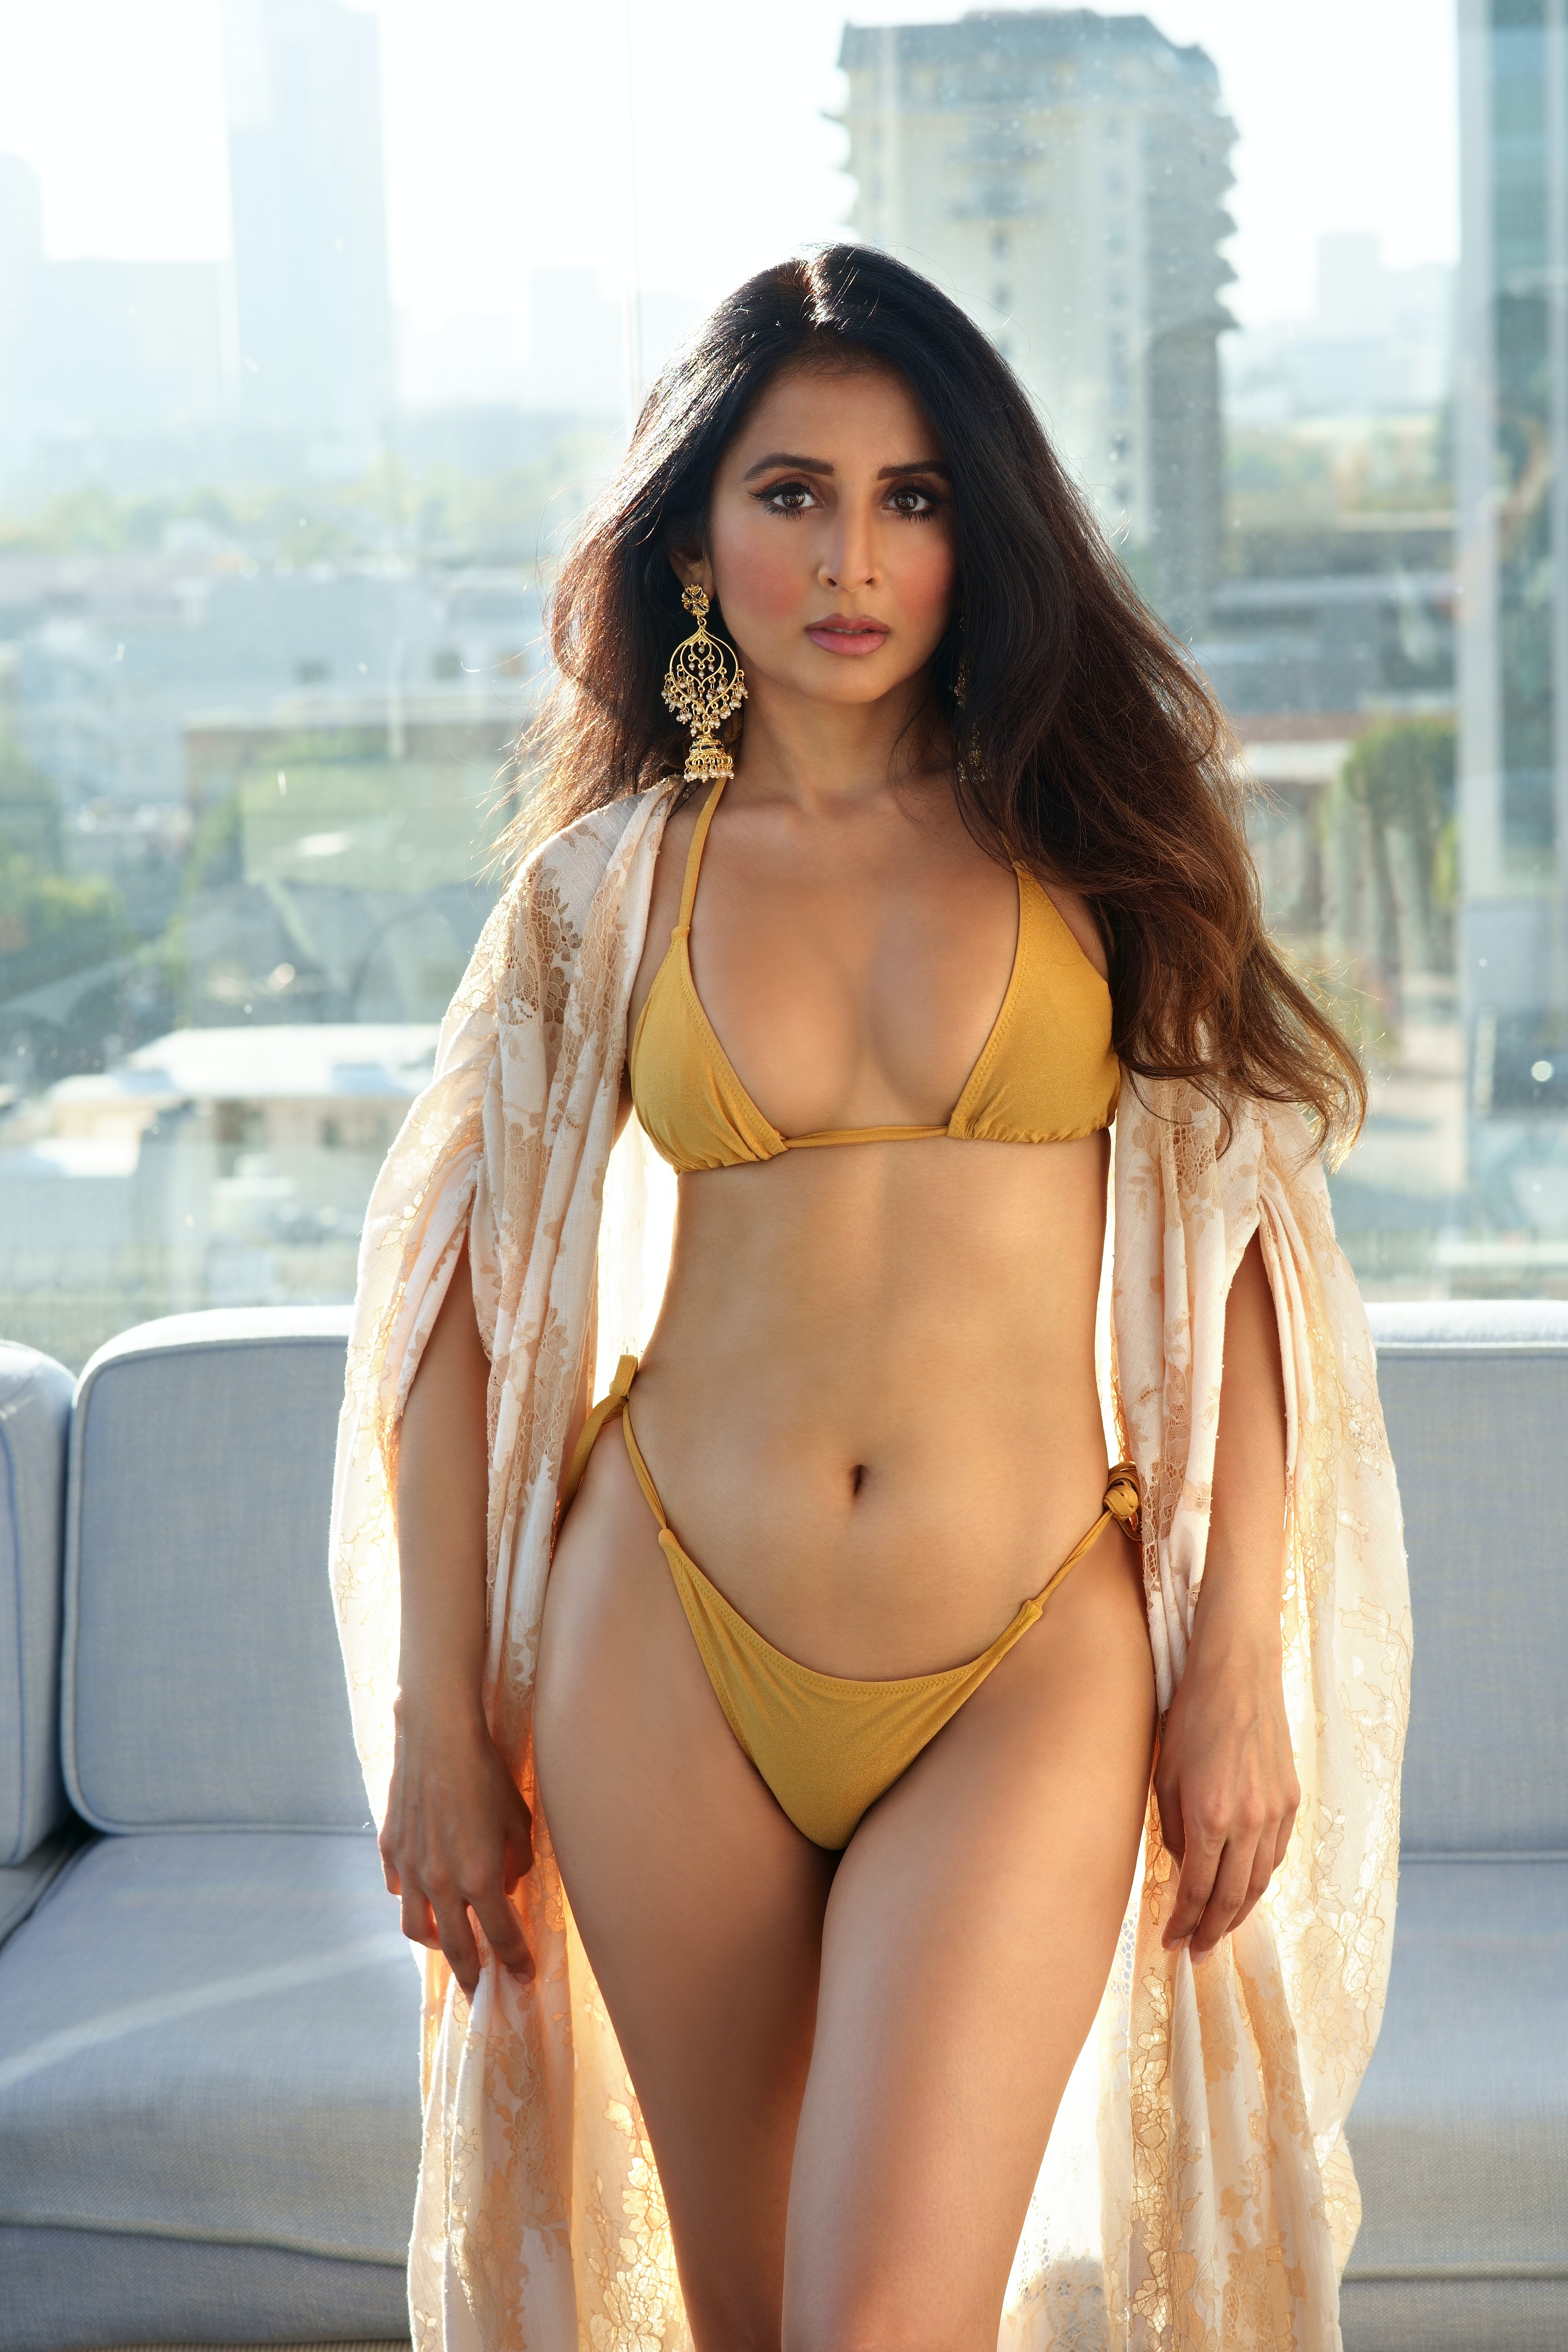
woman, hair, face, head, shoulder, swimsuit top, lingerie top, neck, swimwear, brassiere, waist, thigh, sky, undergarment, skyscraper, lingerie, trunk, chest, fashion design, abdomen, swimsuit bottom, black hair, summer, navel, fashion model, long hair, human leg, underpants, brown hair, street fashion, blond, event, bikini, fashion accessory, art model, formal wear, sitting, photo shoot, vacation, model